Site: brandenburg
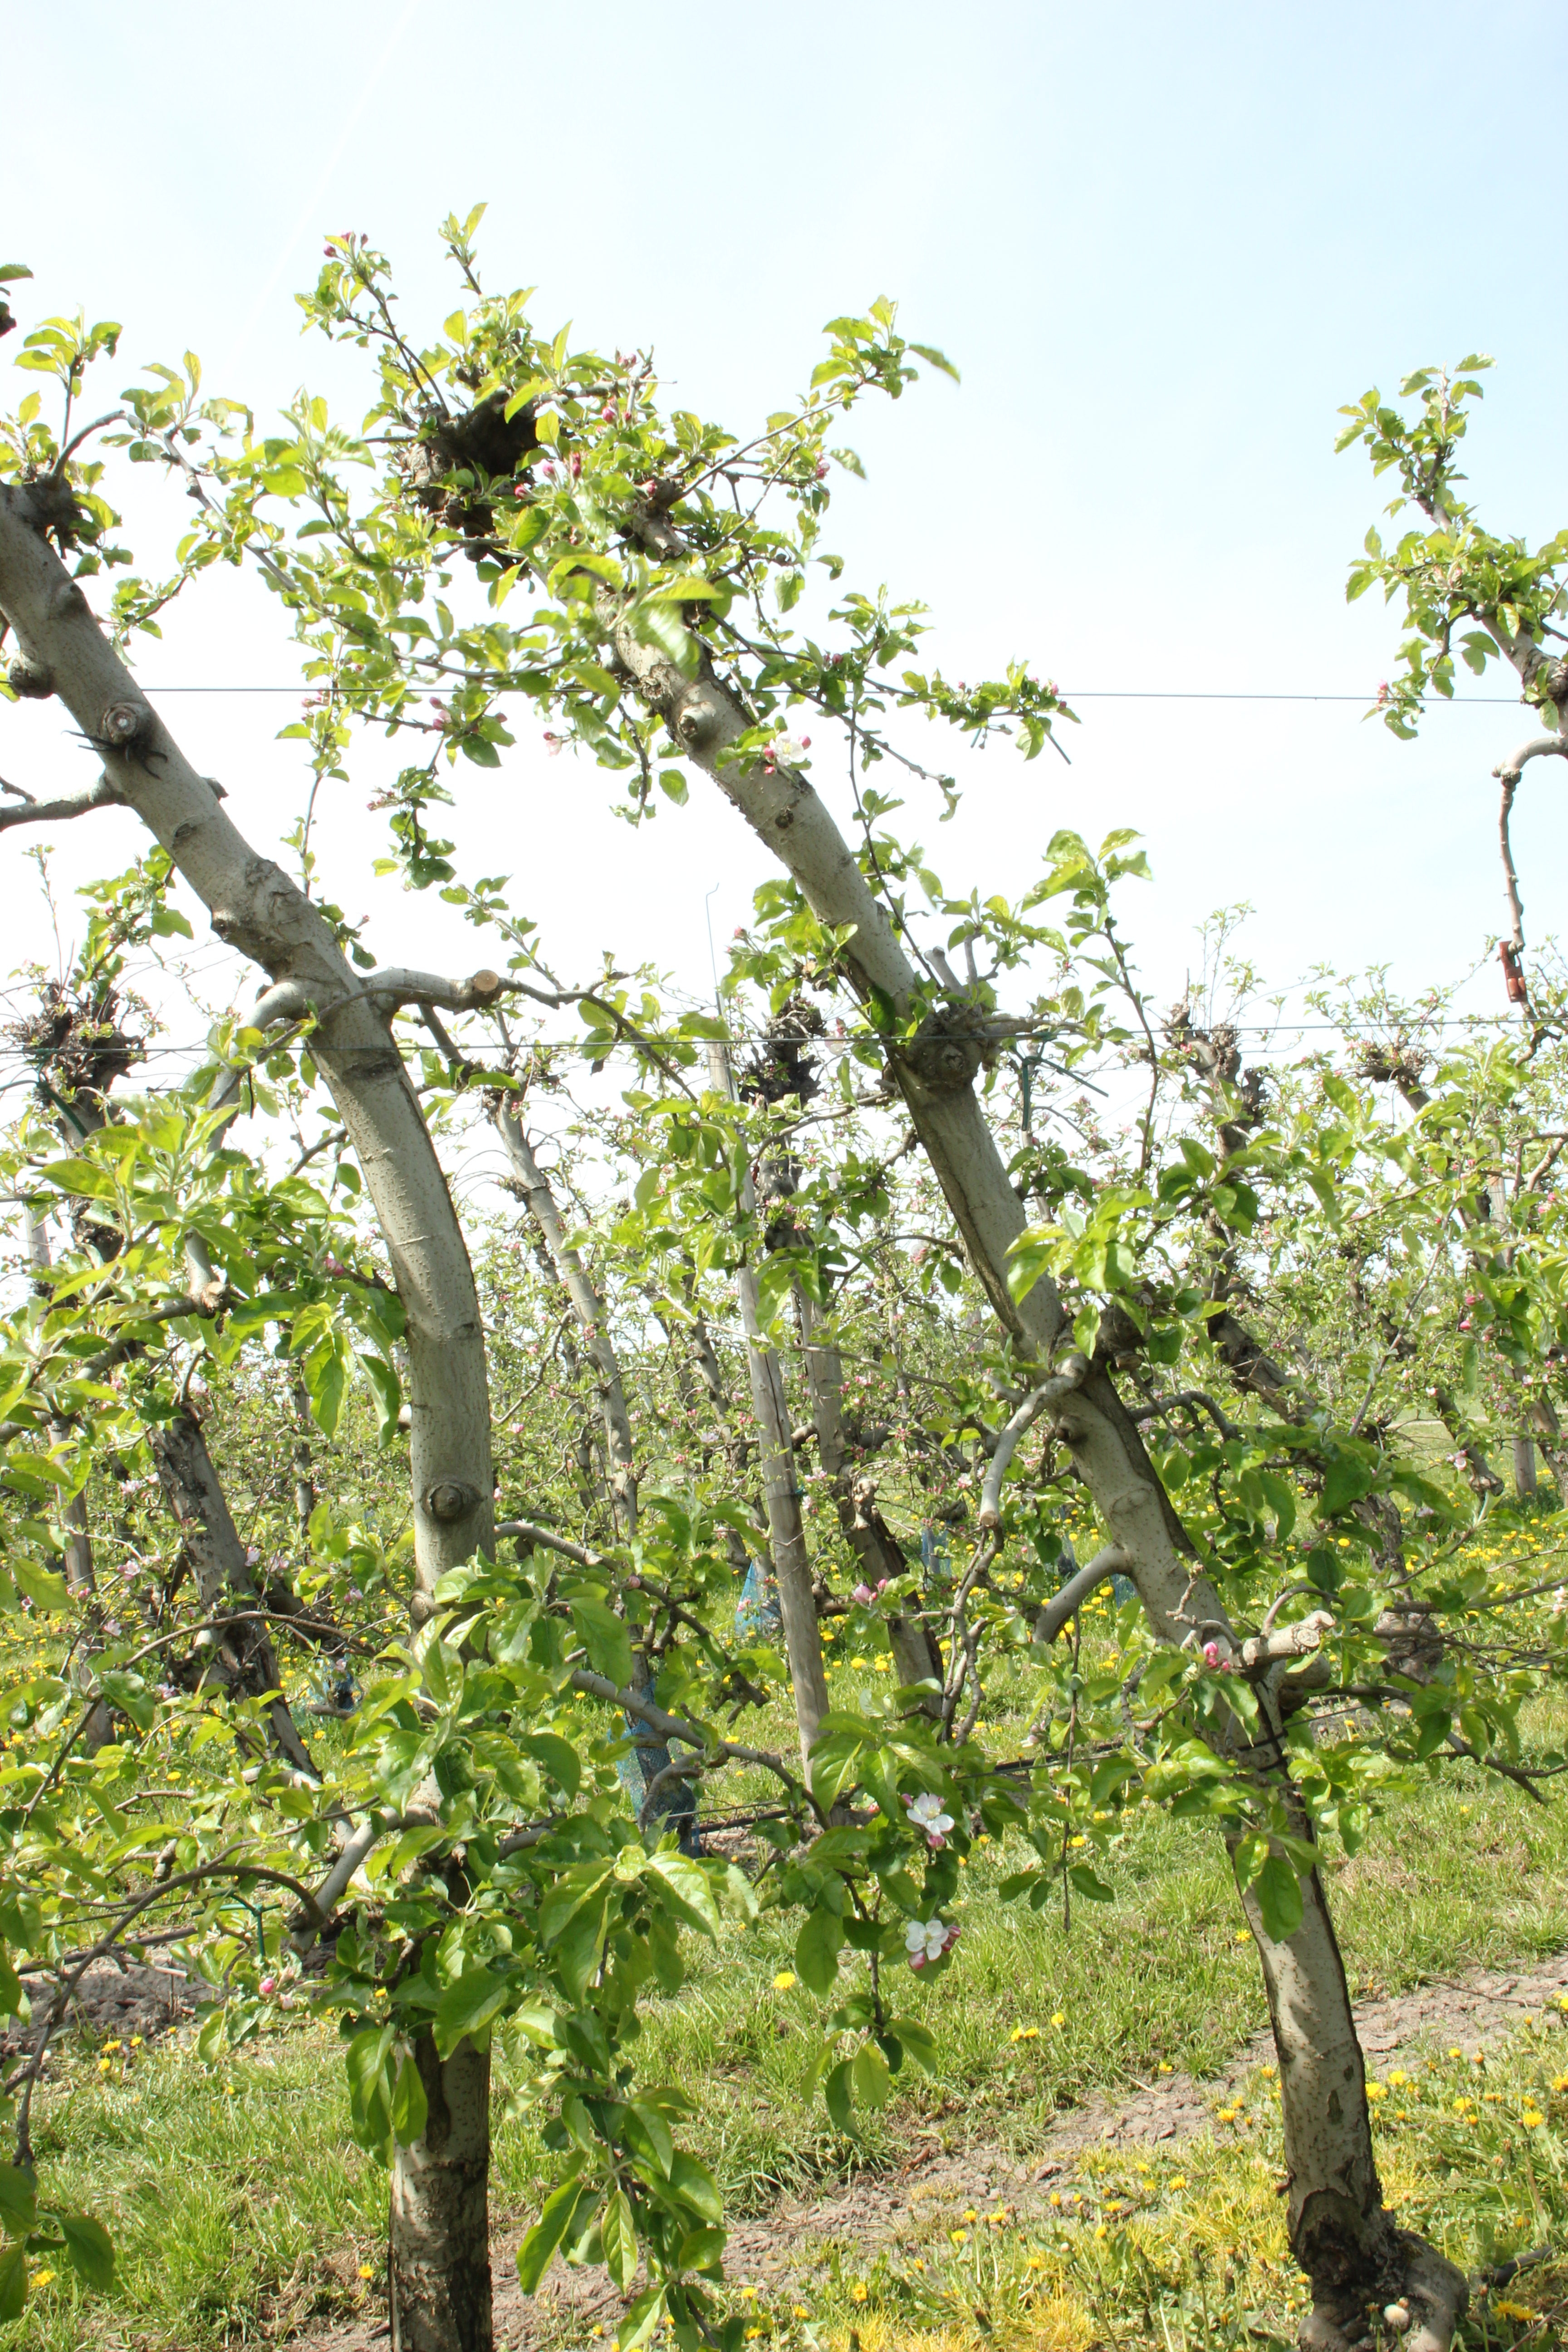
Growth stage (BBCH 60): Flowering